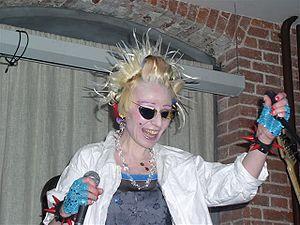
Jeanne Aguzarova, née le 7 juillet 1962, est une chanteuse russe.